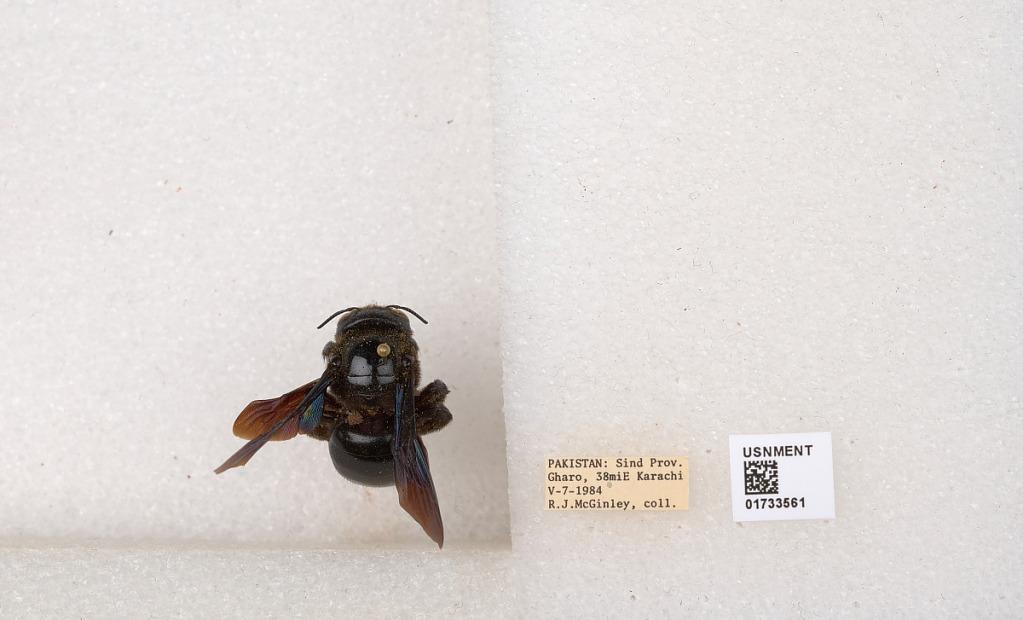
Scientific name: Xylocopa (Ctenoxylocopa) fenestrata (Fabricius)
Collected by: R. McGinley
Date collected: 1984-5-7
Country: Pakistan
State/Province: Sindh
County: Thatta District
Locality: Gharo, 38 mi E Karachi